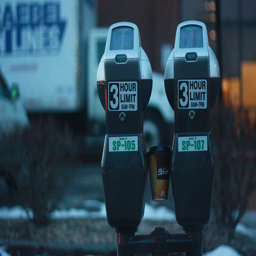
A picture of some parking meters that are together.
Two side-by-side parking meters in front of a parked truck.
A street view with a close up of two parking meters.
A coffee cup is wedged between two parking meters.
A pair of parking meters are shown placed next to each other.